Podgore Saddle

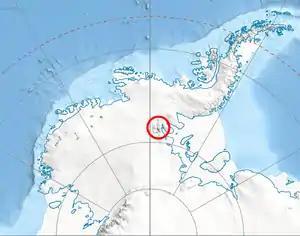
Location of Sentinel Range in Western Antarctica.

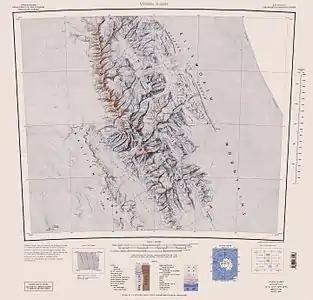
Sentinel Range map.

Podgore Saddle (‘Sedlovina Podgore’ \se-dlo-vi-'na pod-'go-re\) is the ice-covered flat saddle of elevation 2497 m linking Tyree Ridge to Bearskin Ridge on the east side of Sentinel Range in Ellsworth Mountains, Antarctica. It is part of the glacial divide between Patton Glacier and Crosswell Glacier.